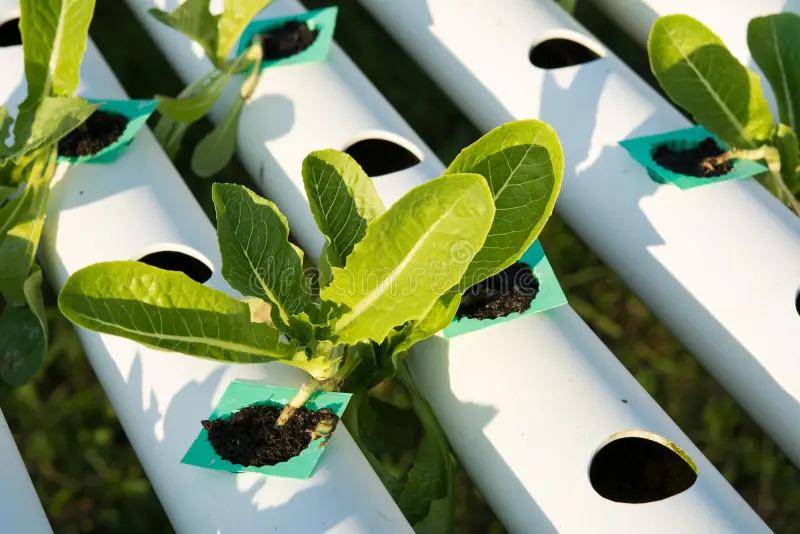
Mimea iliyokua na kustawi vizuri yenye rangi ya kijani kibichi, iliyooteshwa kwa kutumia njia na mfumo wa kilimo Cha kihaidroponi, kinachohusisha matumizi ya maji yaliyotiwa virutubisho mbalimbali muhimu kwa ukuaji wa mimea, bila kuhusisha matumizi ya udongo.